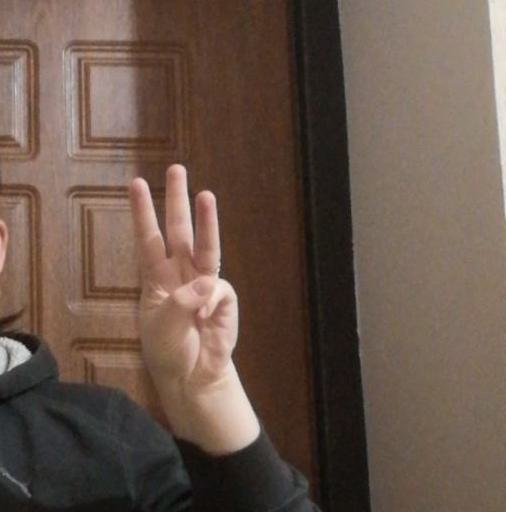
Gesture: three